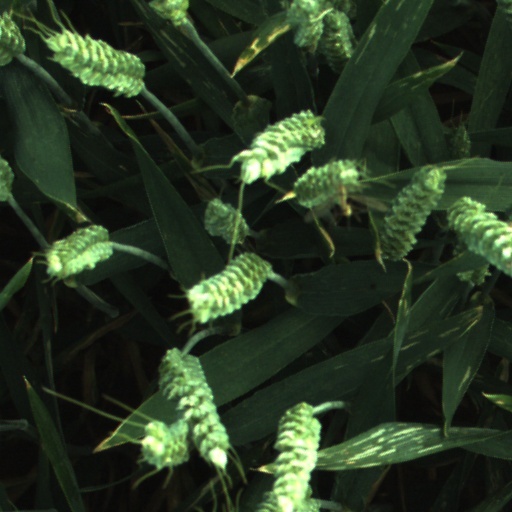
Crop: wheat